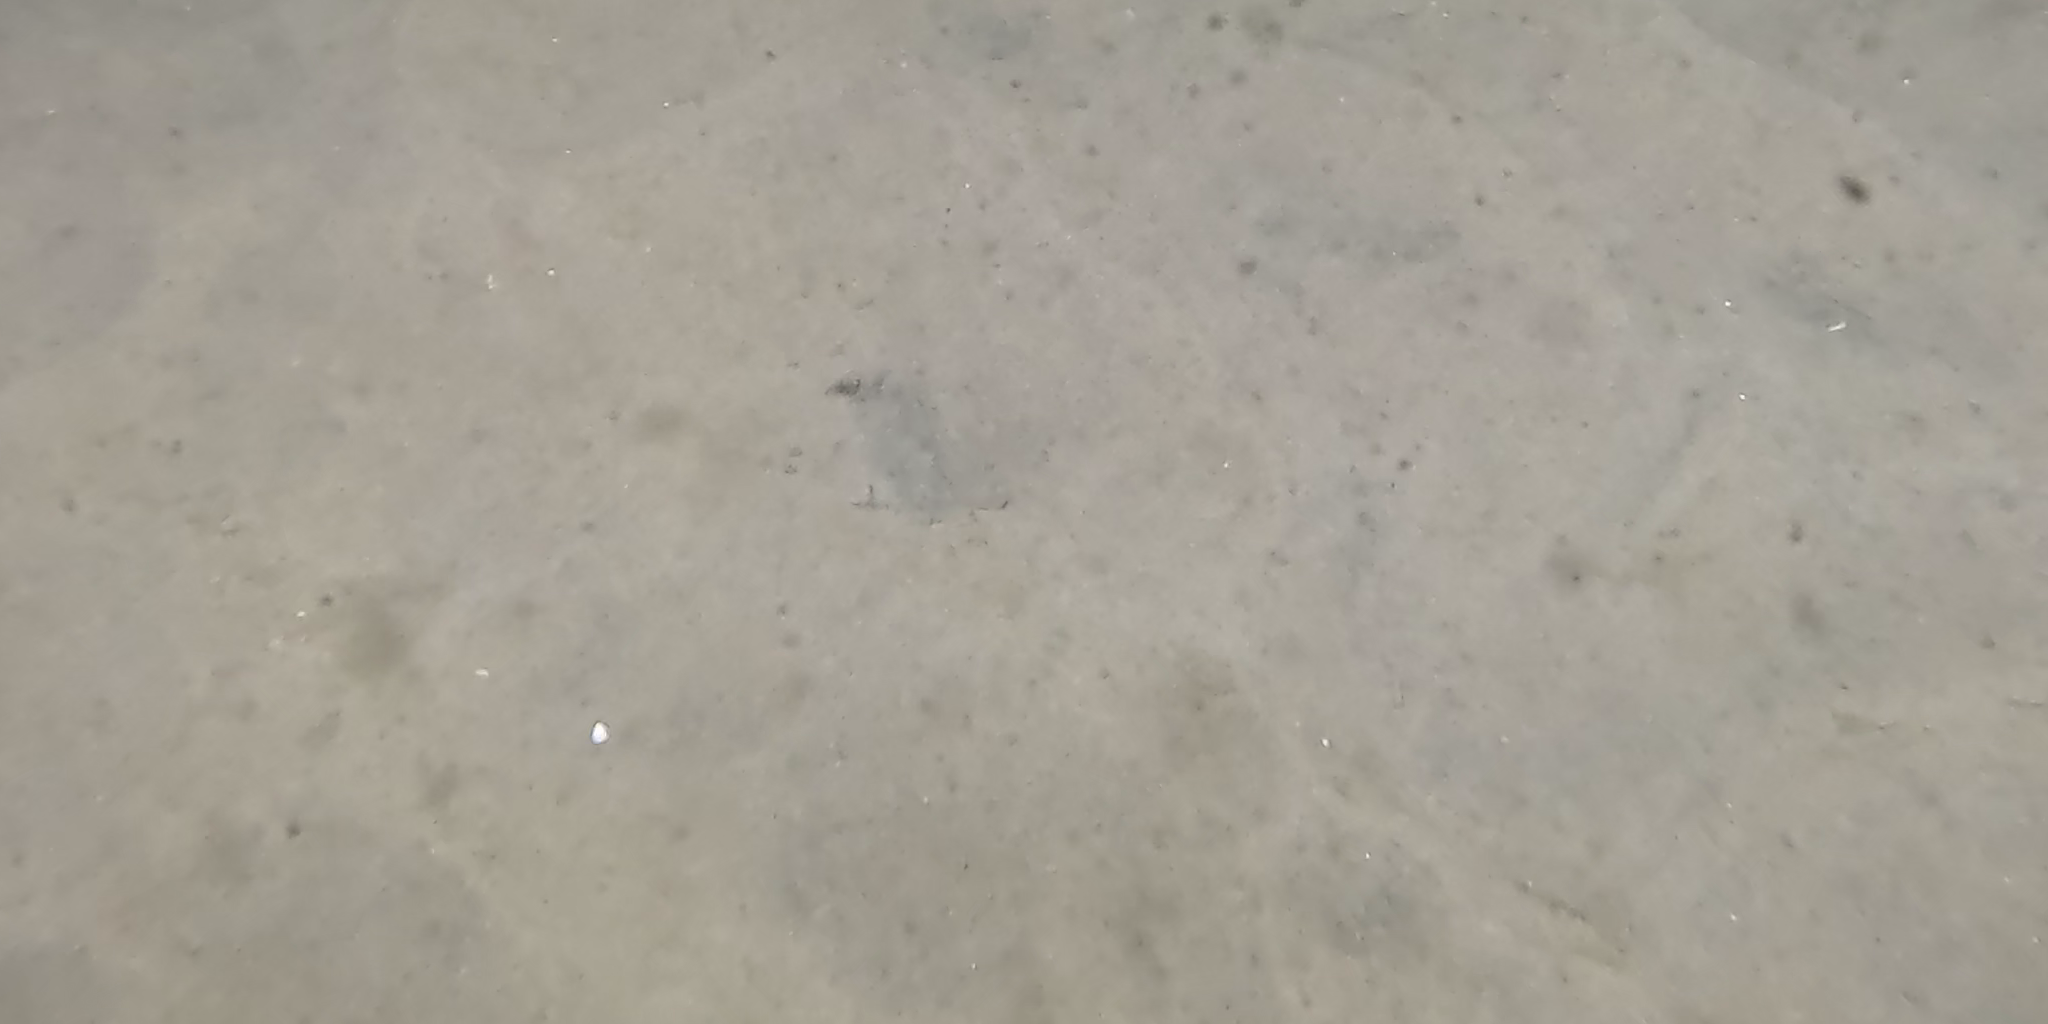
Seabed habitat: sand